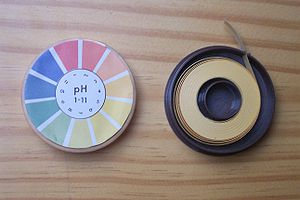
Point-of-care-testning / Billeder
Point-of-care testning er en medicinsk diagnostisk test på eller i nærheden af patienten, på plejepunktet − det vil sige tid og sted for behandlingen, patientplejen.